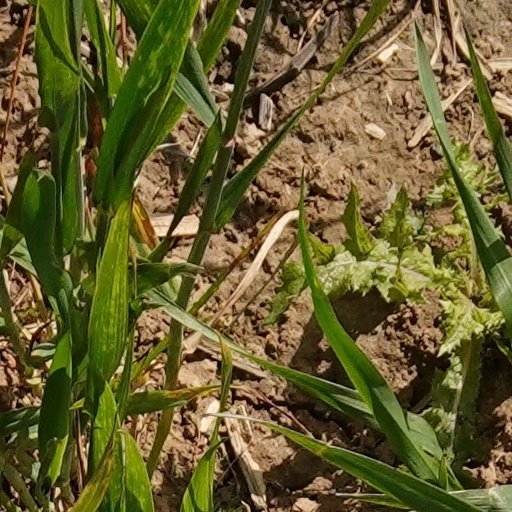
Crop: wheat